Joseph Beaumont

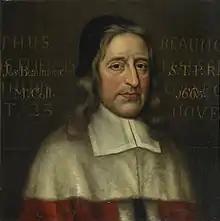
Joseph Beaumont

Beaumont was the son of John Beaumont and Sarah Clarke. He was born in Hadleigh, Suffolk, on 13 March 1616. Educated at Hadleigh grammar school, he proceeded to Cambridge in 1631, where he was admitted as a pensioner to Peterhouse, Cambridge. He took his degree of B.A. in 1634, and became a fellow of his college in 1636, the master then being John Cosin. Richard Crashaw, the poet, had now passed from Pembroke College to Peterhouse, and in 1638 he and Beaumont received their degree of M.A. together.